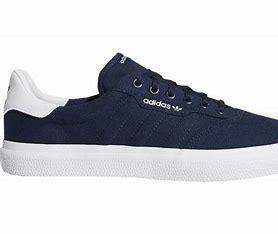
Brand: Adidas
Model: 3MC